Old House (Cutchogue)

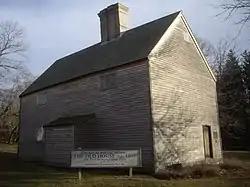

The Old House is a historic home on State Route 25 in Cutchogue in Suffolk County, New York. It is "notable as one of the most distinguished surviving examples of English domestic architecture in America."